Skyway Monte Bianco

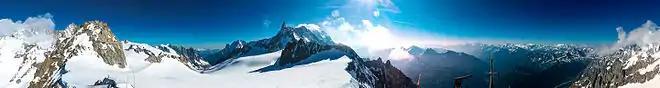
View across Mont Blanc massif from Skyway Monte Bianco's panoramic terrace on Punta Helbronner

In 2016, Skyway Monte Bianco was used as the setting for an action-adventure sequence in the major comedy spy movie .